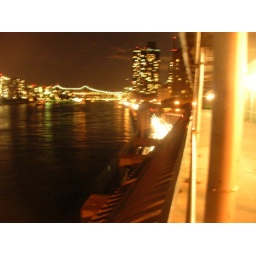
Under the Park with the 59th street bridge in the back ground.